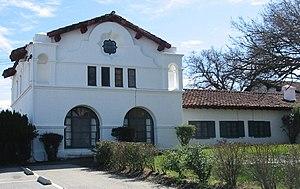
Ceci est la liste des lieux historiques inscrits sur le registre national dans le comté de Monterey en Californie.